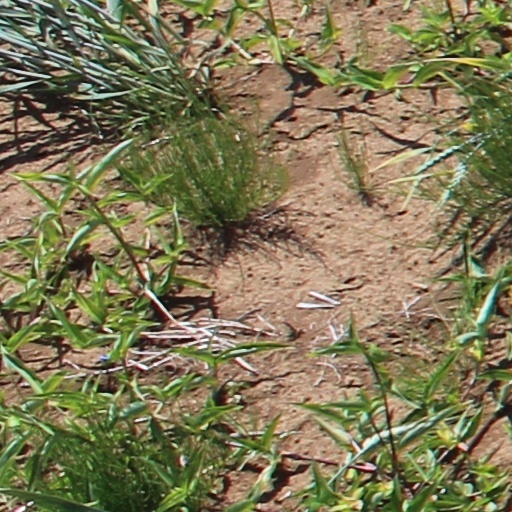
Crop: wheat